Marco Mendoza

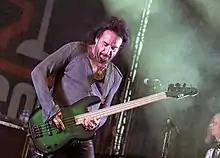
Mendoza performing with The Dead Daisies in 2017

On July 6, 2007, Mendoza released his first solo album "Live for Tomorrow", through Frontiers Records in Europe. The record was produced and co-written by Richie Kotzen and features guest performances by Steve Lukather, Ted Nugent, Doug Aldrich, Tommy Aldridge, Brian Tichy, Marco Rentería of Jaguares, and others.